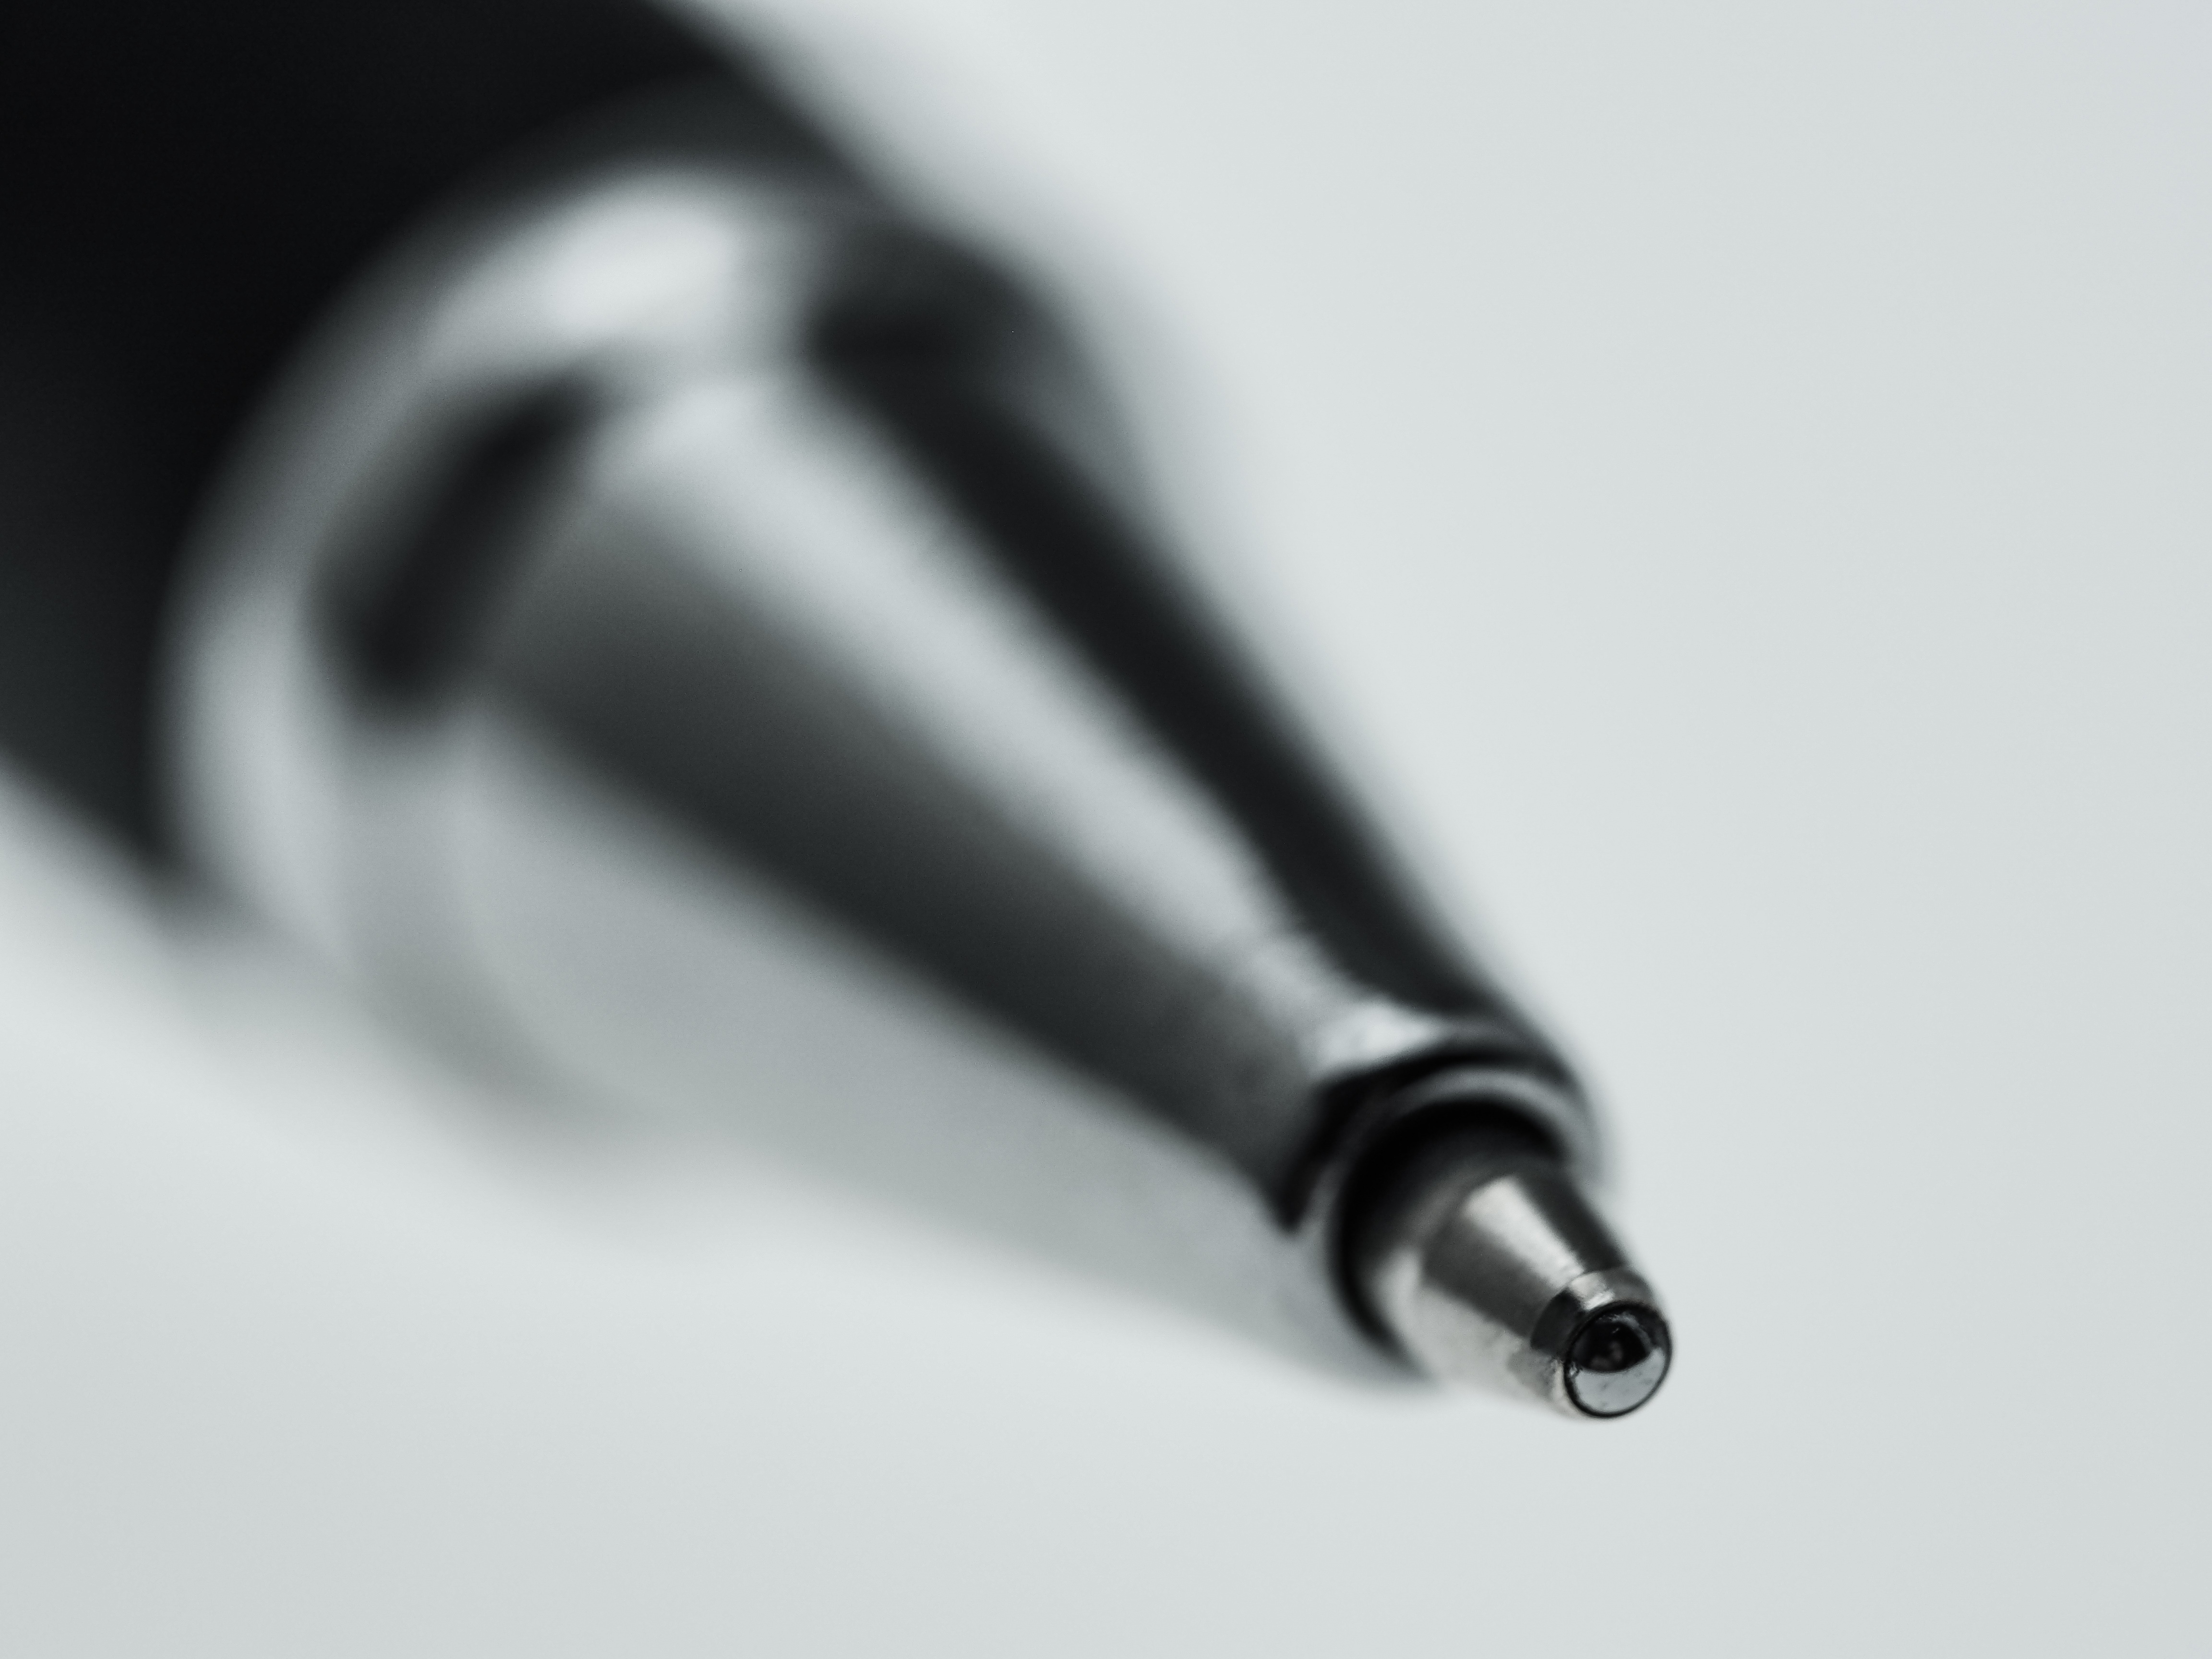
desk, pen, office, business, product, stationery, mine, leave, signature, office accessories, office supplies, coolie, marker pen, writing tool, schreiber, pen refill